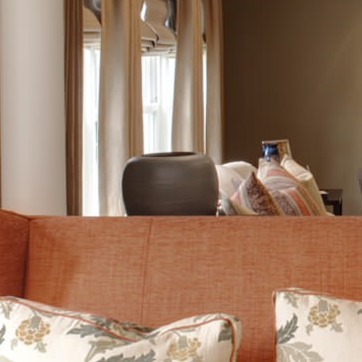
Material: ceramic